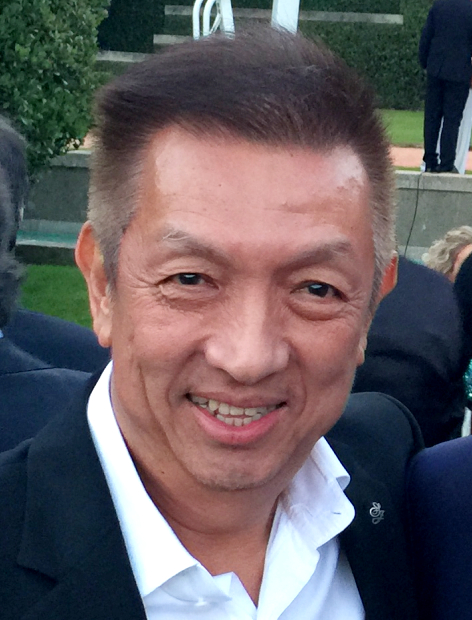
ปีเตอร์ ลิม

| name = ปีเตอร์ ลิม
| image = Peter Lim.jpg
| alt = ปีเตอร์ ลิม
| caption = ปีเตอร์ ลิม เมื่อ ค.ศ. 2016
| native_name = 林榮福
| native_name_lang = zh
| birth_date = 1953
| birth_place = สิงคโปร์
| residence = สิงคโปร์
| citizenship = สิงคโปร์
| education = มหาวิทยาลัยเวสเทิร์นออสเตรเลีย
| occupation = นักธุรกิจ นักลงทุน
| networth = 2.5 พันล้านดอลลาร์สหรัฐ (กุมภาพันธ์ 2019)
| children = 2 (กับภรรยาเก่า วีนัส เทียว ก๊อก ฟง)
ปีเตอร์ ลิม () หรือ หลิน หรงฝู (林榮福) เป็นนักธุรกิจและนักลงทุนชาวประเทศสิงคโปร์|สิงคโปร์ ผู้มีชื่อเสียงกับจากการค้าหุ้นในตลาดหลักทรัพย์ ปัจจุบันเป็นนักลงทุนเอกชน ลงทุนในภาคธุรกิจน้ำมันปาล์มจนถึงยา ในปี ค.ศ. 2019 ได้รับการจัดอันดับจากนิตยสารฟอบส์ให้เป็นบุคคลที่ร่ำรวยที่สุดอันดับ 10 ของจีนด้วยมูลค่าทรัพย์สินสุทธิ 2.5 พันล้านดอลลาร์สหรัฐ
ลิมยังเป็นเจ้าของสโมสรฟุตบอลบาเลนเซีย และมีหุ้นอยู่ 40 เปอร์เซ็นต์ในสโมสรฟุตบอลซอลฟอร์ดซิตีในลีกทูของอังกฤษ
== อ้างอิง ==
หมวดหมู่:นักธุรกิจชาวสิงคโปร์